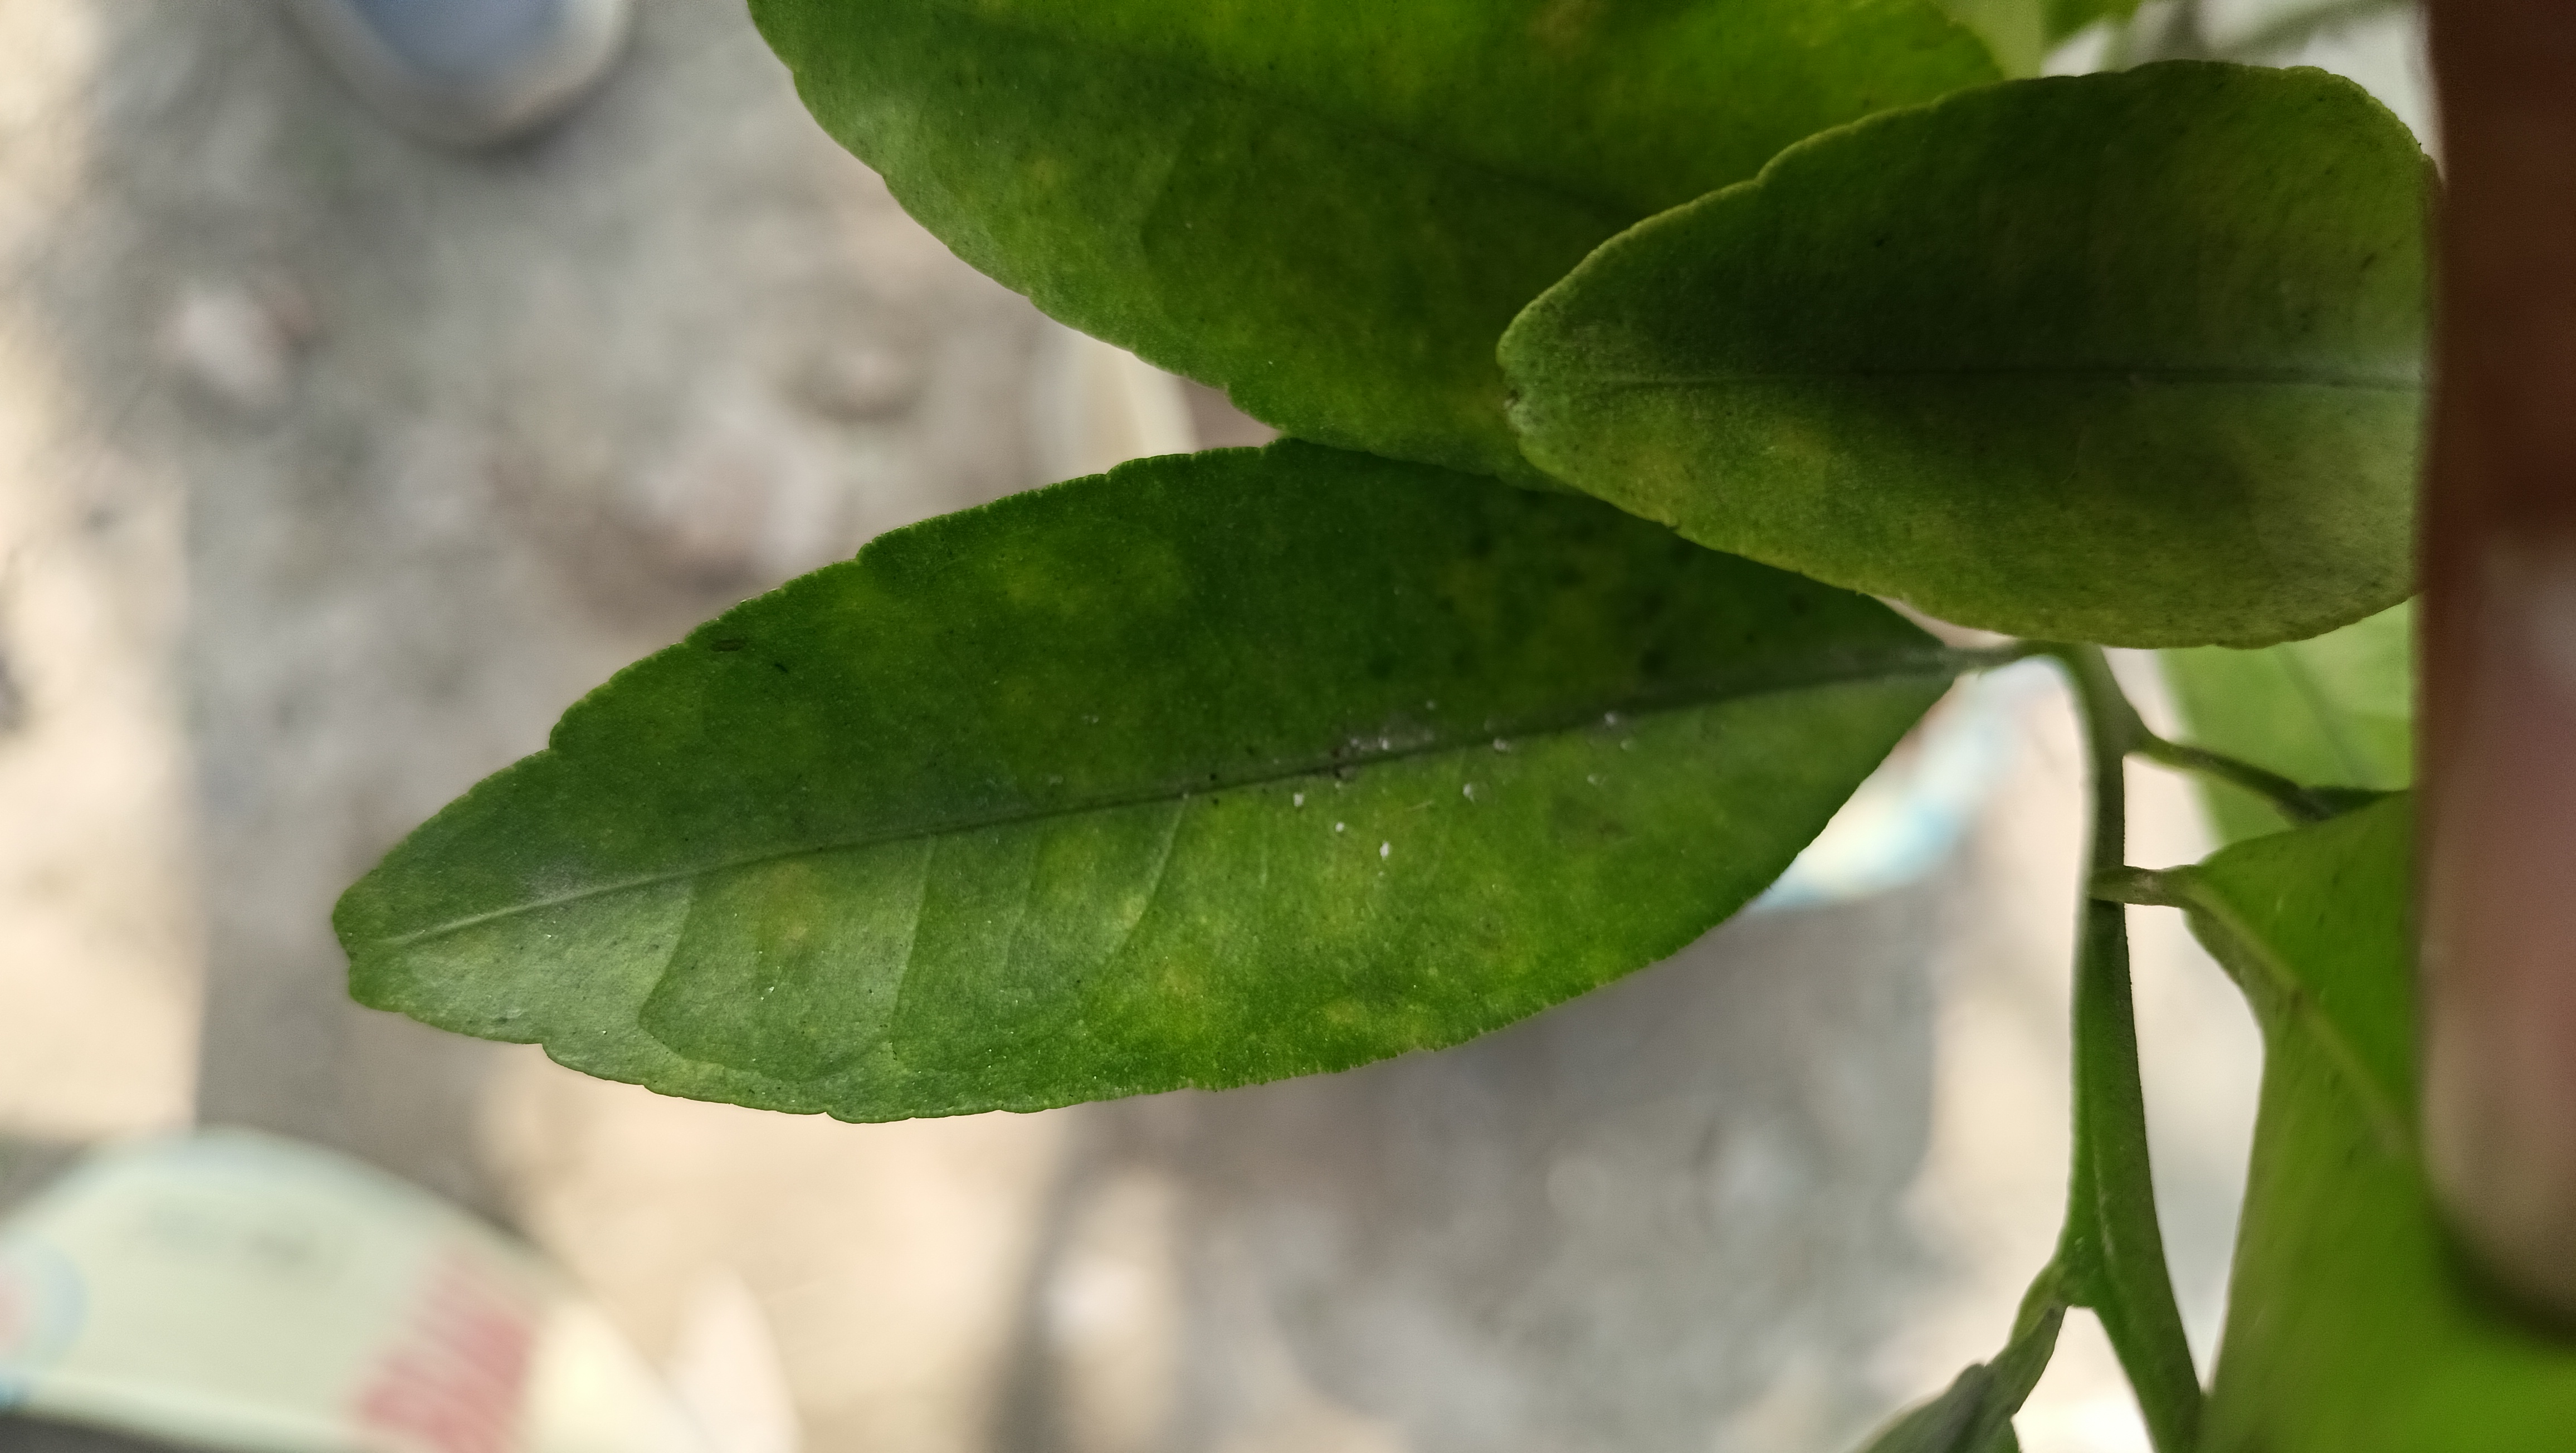
Mandarin leaf variety: Mandaring